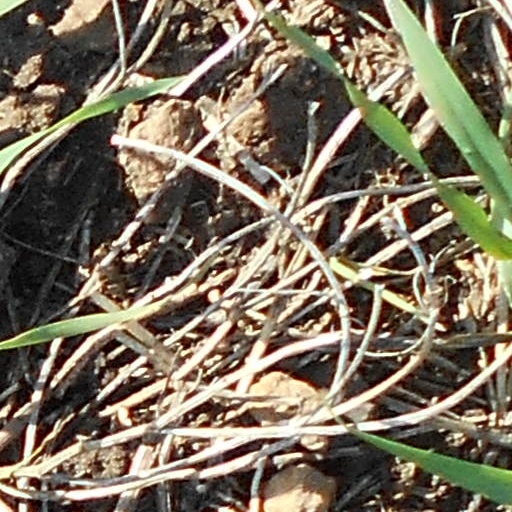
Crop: wheat